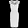
Label: Dress